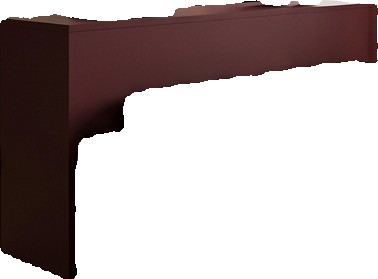
Surface category: worktop